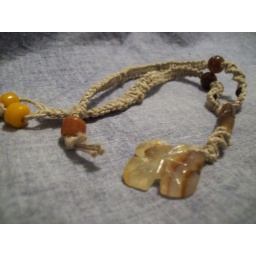
Hemp in a mix of flat and spiral sinnet, beads of carved bone and glass, and a piece of orange striped agate carved into a cross.